Hanno R. Ellenbogen Citizenship Award

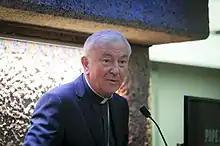
Cardinal Vincent Nichols was the seventeenth recipient of HRE Citizenship Award.

Zdeněk Tůma (born České Budějovice, 1960) was Governor of the Czech Central Bank for 10 years. He graduated from the University of Economics, Prague, later finishing his postgraduate studies at the Czechoslovak Academy of Sciences. He was the Chief Economist at Patria Finance Investment Bank in the 90's. In 1998 he moved to the European Bank for Reconstruction and Development where he became a member of the Executive Board. In early 1999, Tuma was appointed Vice-Governor of the Czech National Bank. In December 2000, he was made Governor which he held until 2010. In this capacity he sat on the Boards of the European Central Bank, International Monetary Fund, and Bank for International Settlement. He is currently a partner in KPMG Czech Republic. He is an external Lecturer at the Institute of Economic Studies of Charles University, where he covers monetary policy and financial regulation. He is a member of the Scientific Boards of the Czech Technical University (CVUT) and the University of South Bohemia. He is on the Statutory Boards of the Prague-based Academy of Performing Arts, the University of Economics and CERGE-EI Foundation. He is on the Board of Governors of English College and the Supervisory Board of Výbor dobré vůle – Foundation of Olga Havlová. He was the President of the Czech Economic Society from 1999 to 2001. During his tenure, Tuma was consistently recognized as one of the World's top-ten Central Bankers.